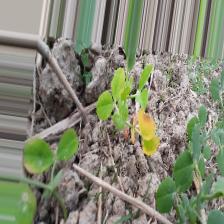
Label: Lentil Rust